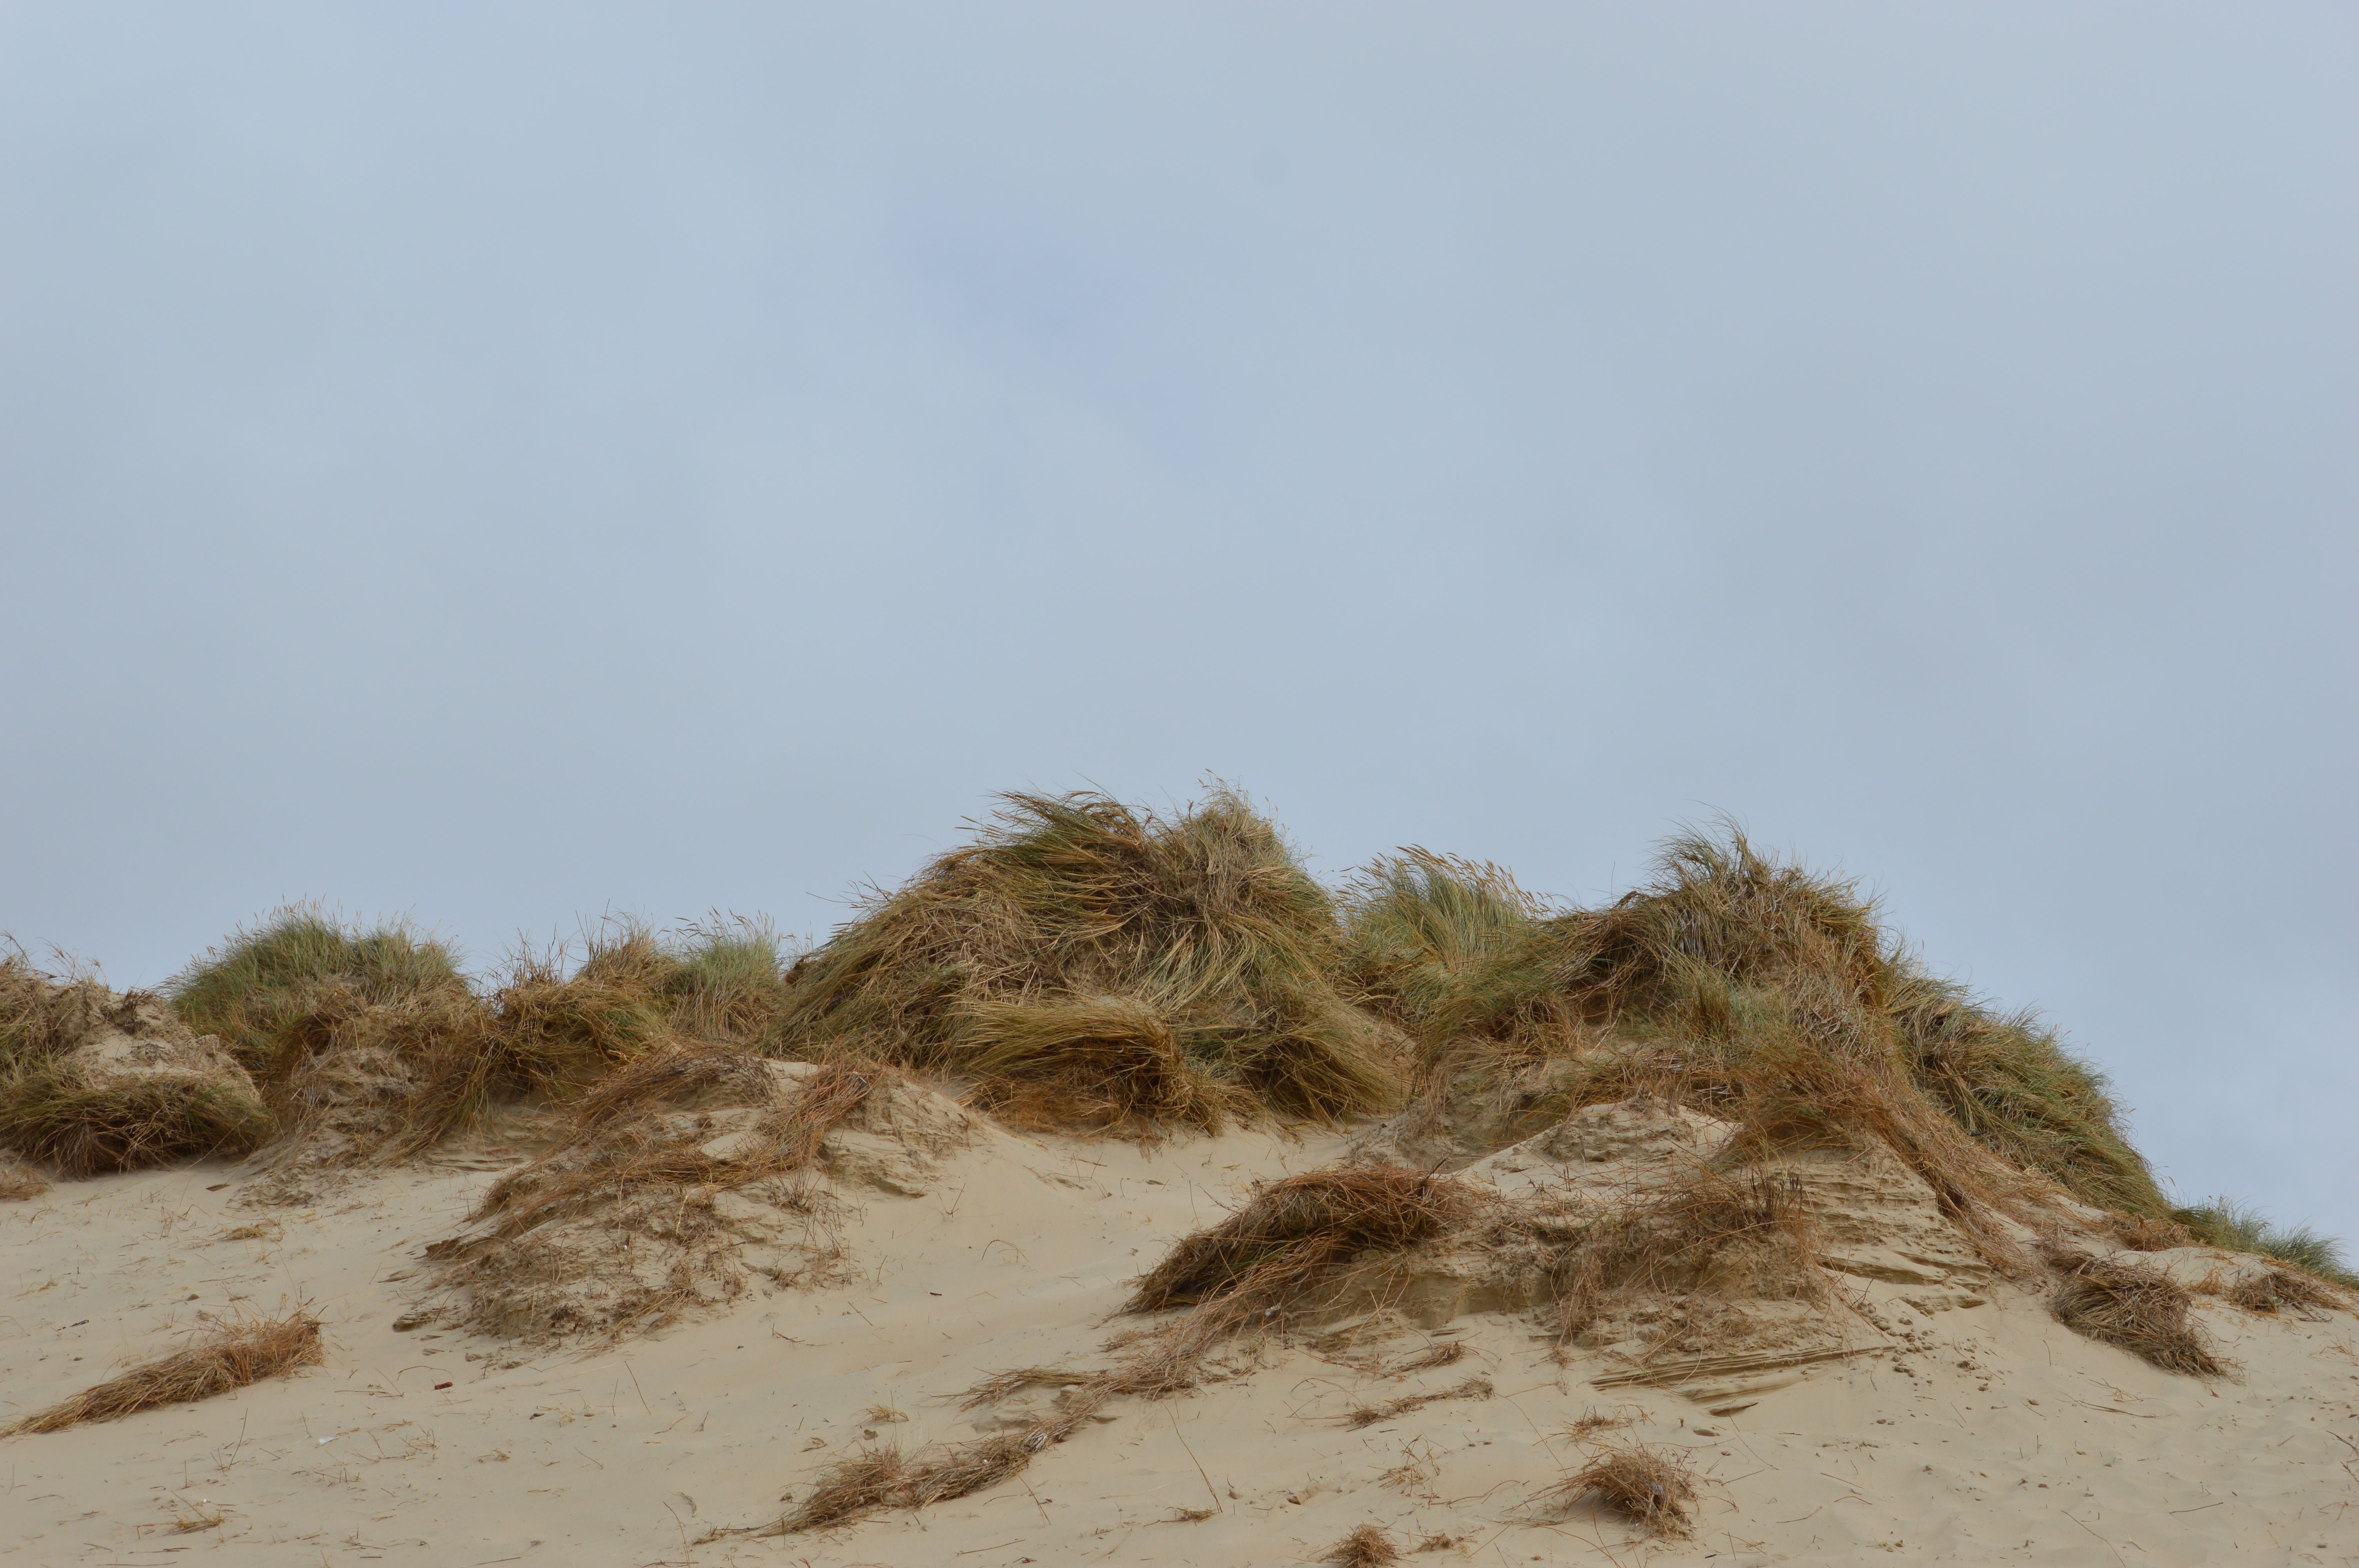
beach, landscape, sea, coast, sand, hill, desert, dune, soil, terrain, material, blue sky, plateau, habitat, ecosystem, steppe, landform, natural environment, geographical feature, aeolian landform, grass family